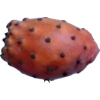
Label: cactus_fruit_red